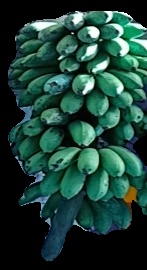
Variety: rasbale
Grade: grade2